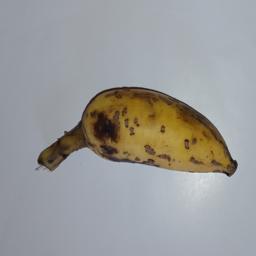
Banana variety: Champa Kola